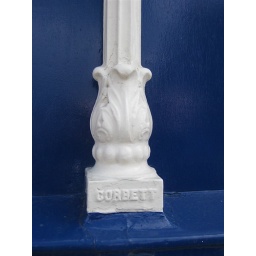
A window column made by Corbett's foundry. Morris's works, Shrewsbury.